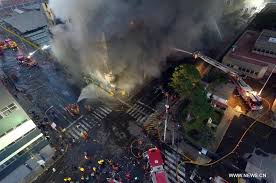
Label: urban_fire